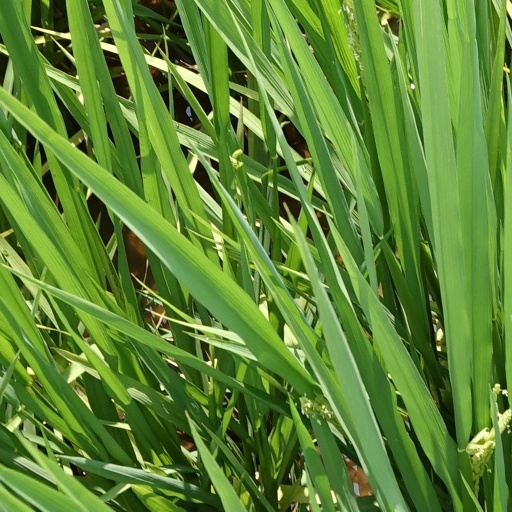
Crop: rice